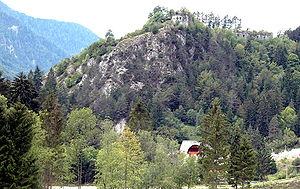
Le col de Camporosso est un col situé en Italie, dans la province d'Udine, à une altitude de 816 m. Il sépare les Alpes carniques des Alpes juliennes et se trouve sur la ligne de partage des eaux entre l'Adriatique et la mer Noire.